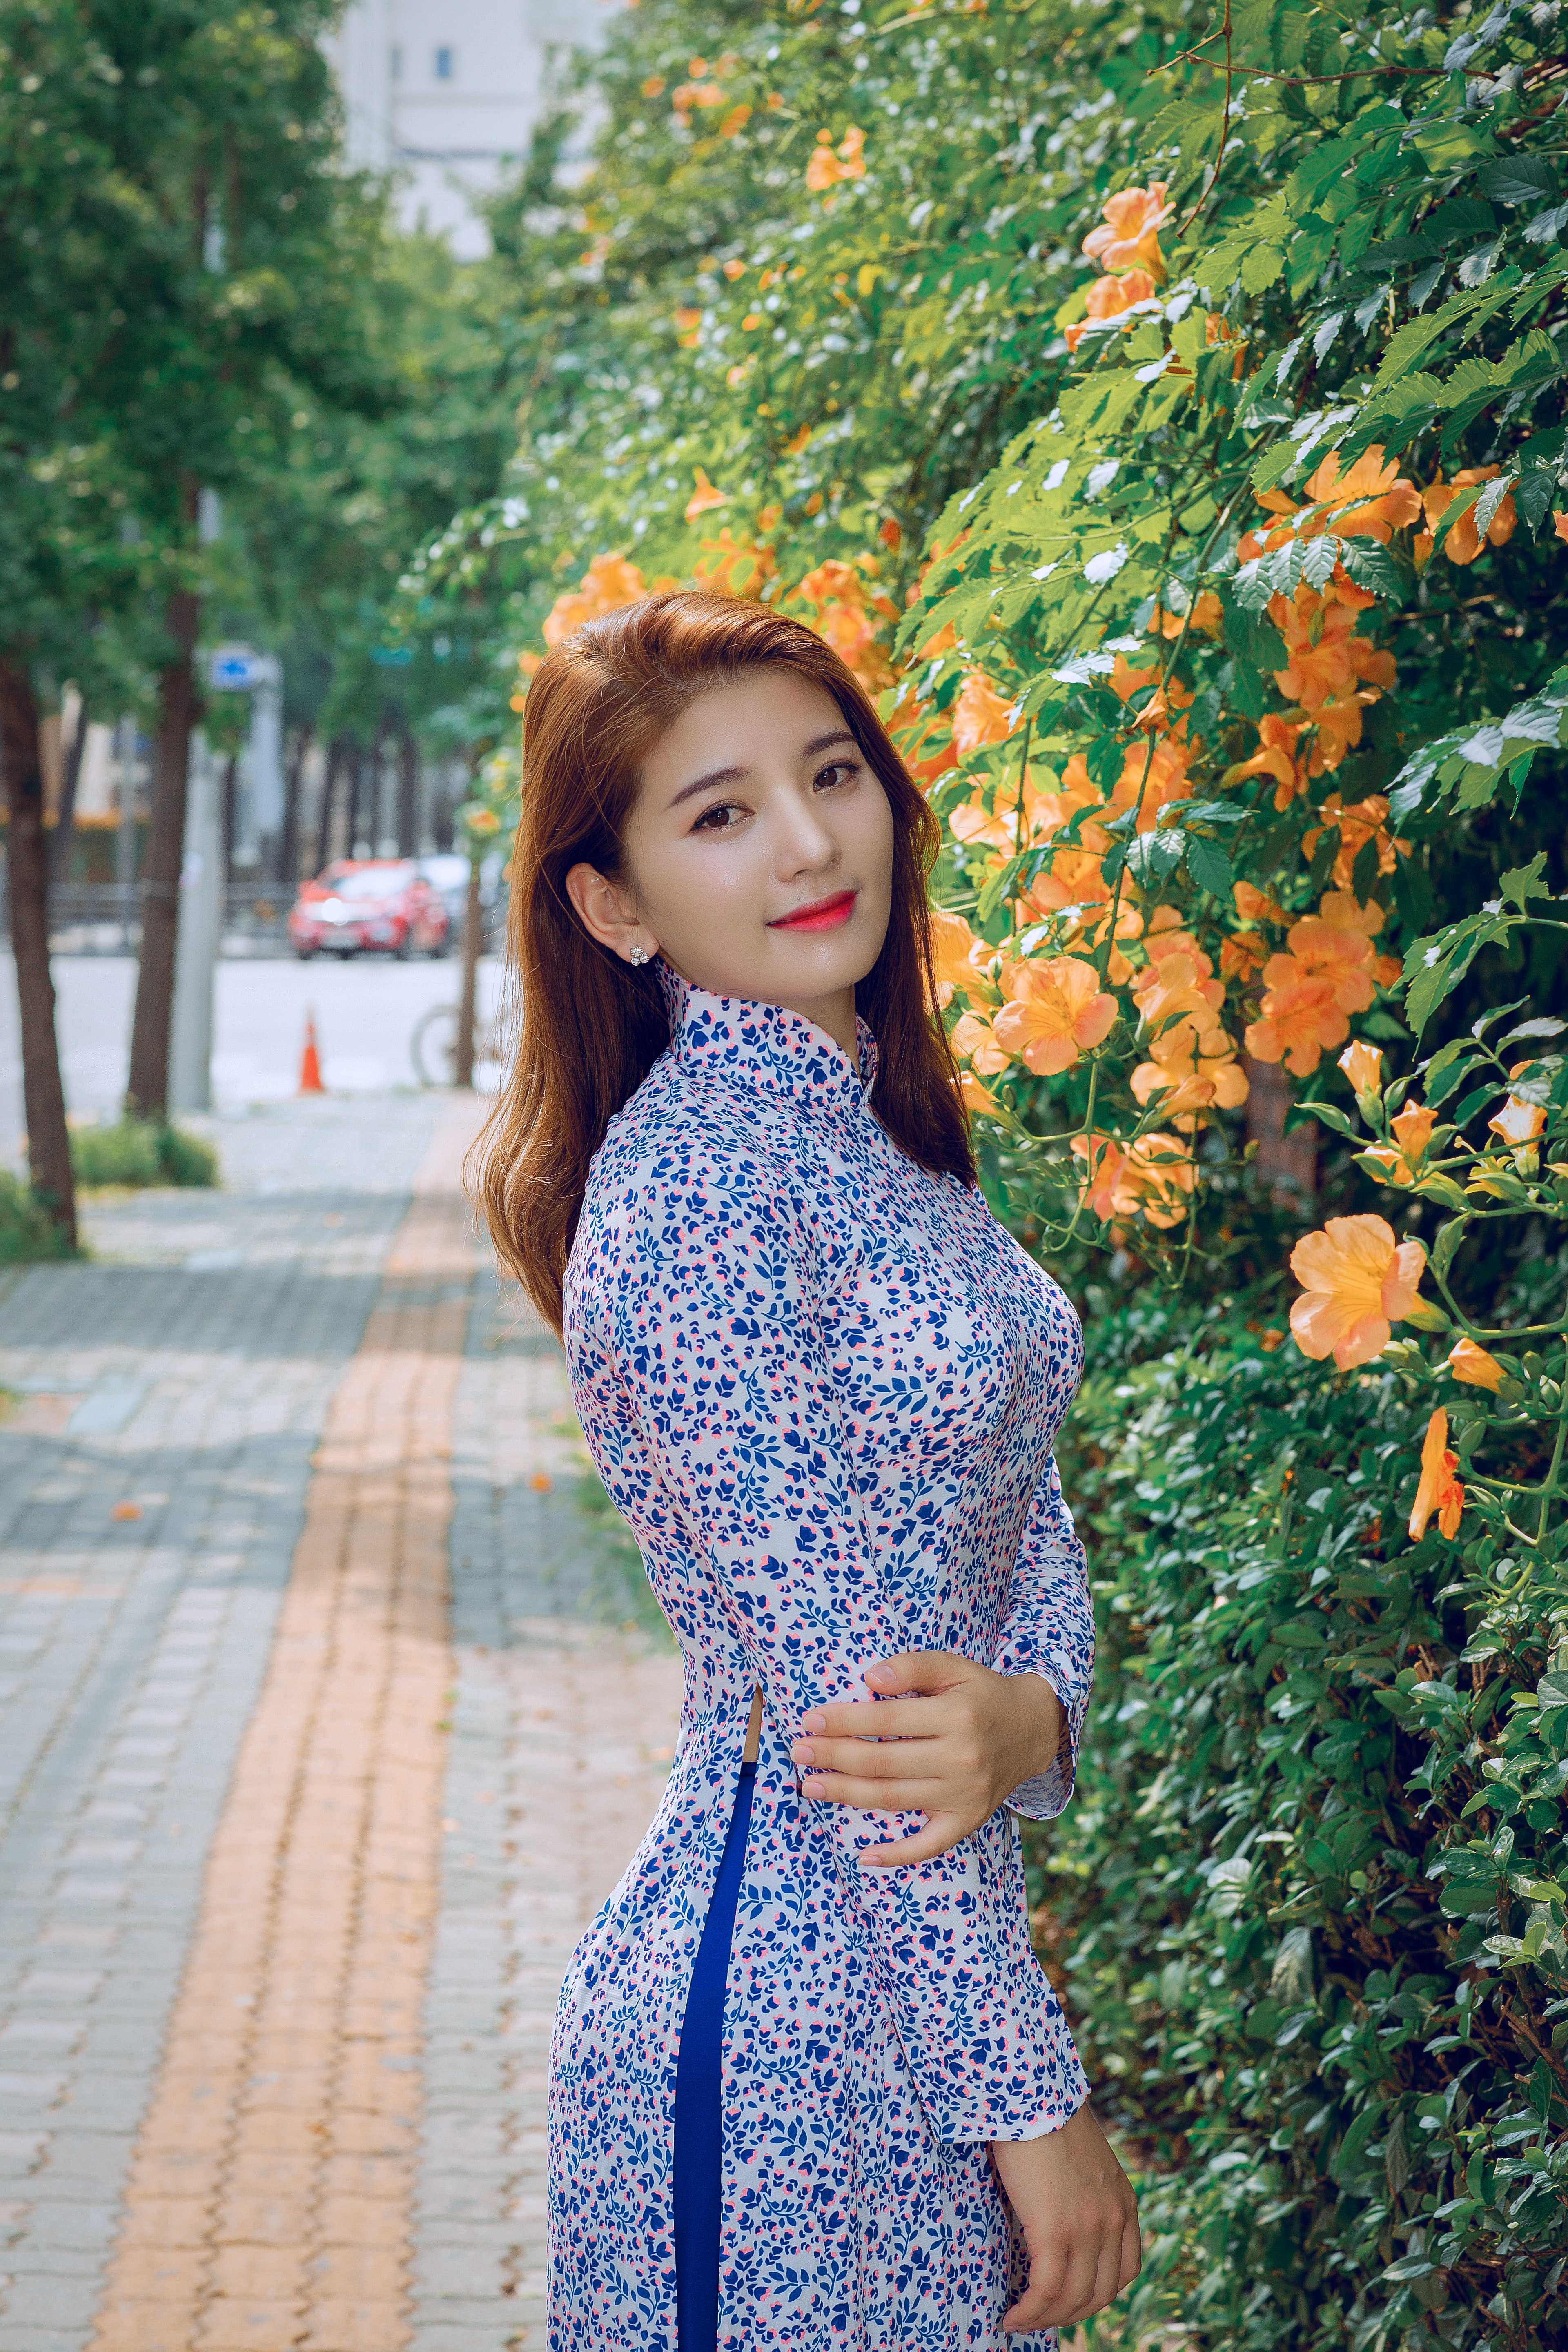
photograph, beauty, clothing, blue, skin, yellow, street fashion, dress, snapshot, lip, fashion, tree, photography, eye, leaf, long hair, shoulder, model, smile, portrait photography, spring, photo shoot, plant, textile, electric blue, pattern, flower, happy, waist, style, autumn